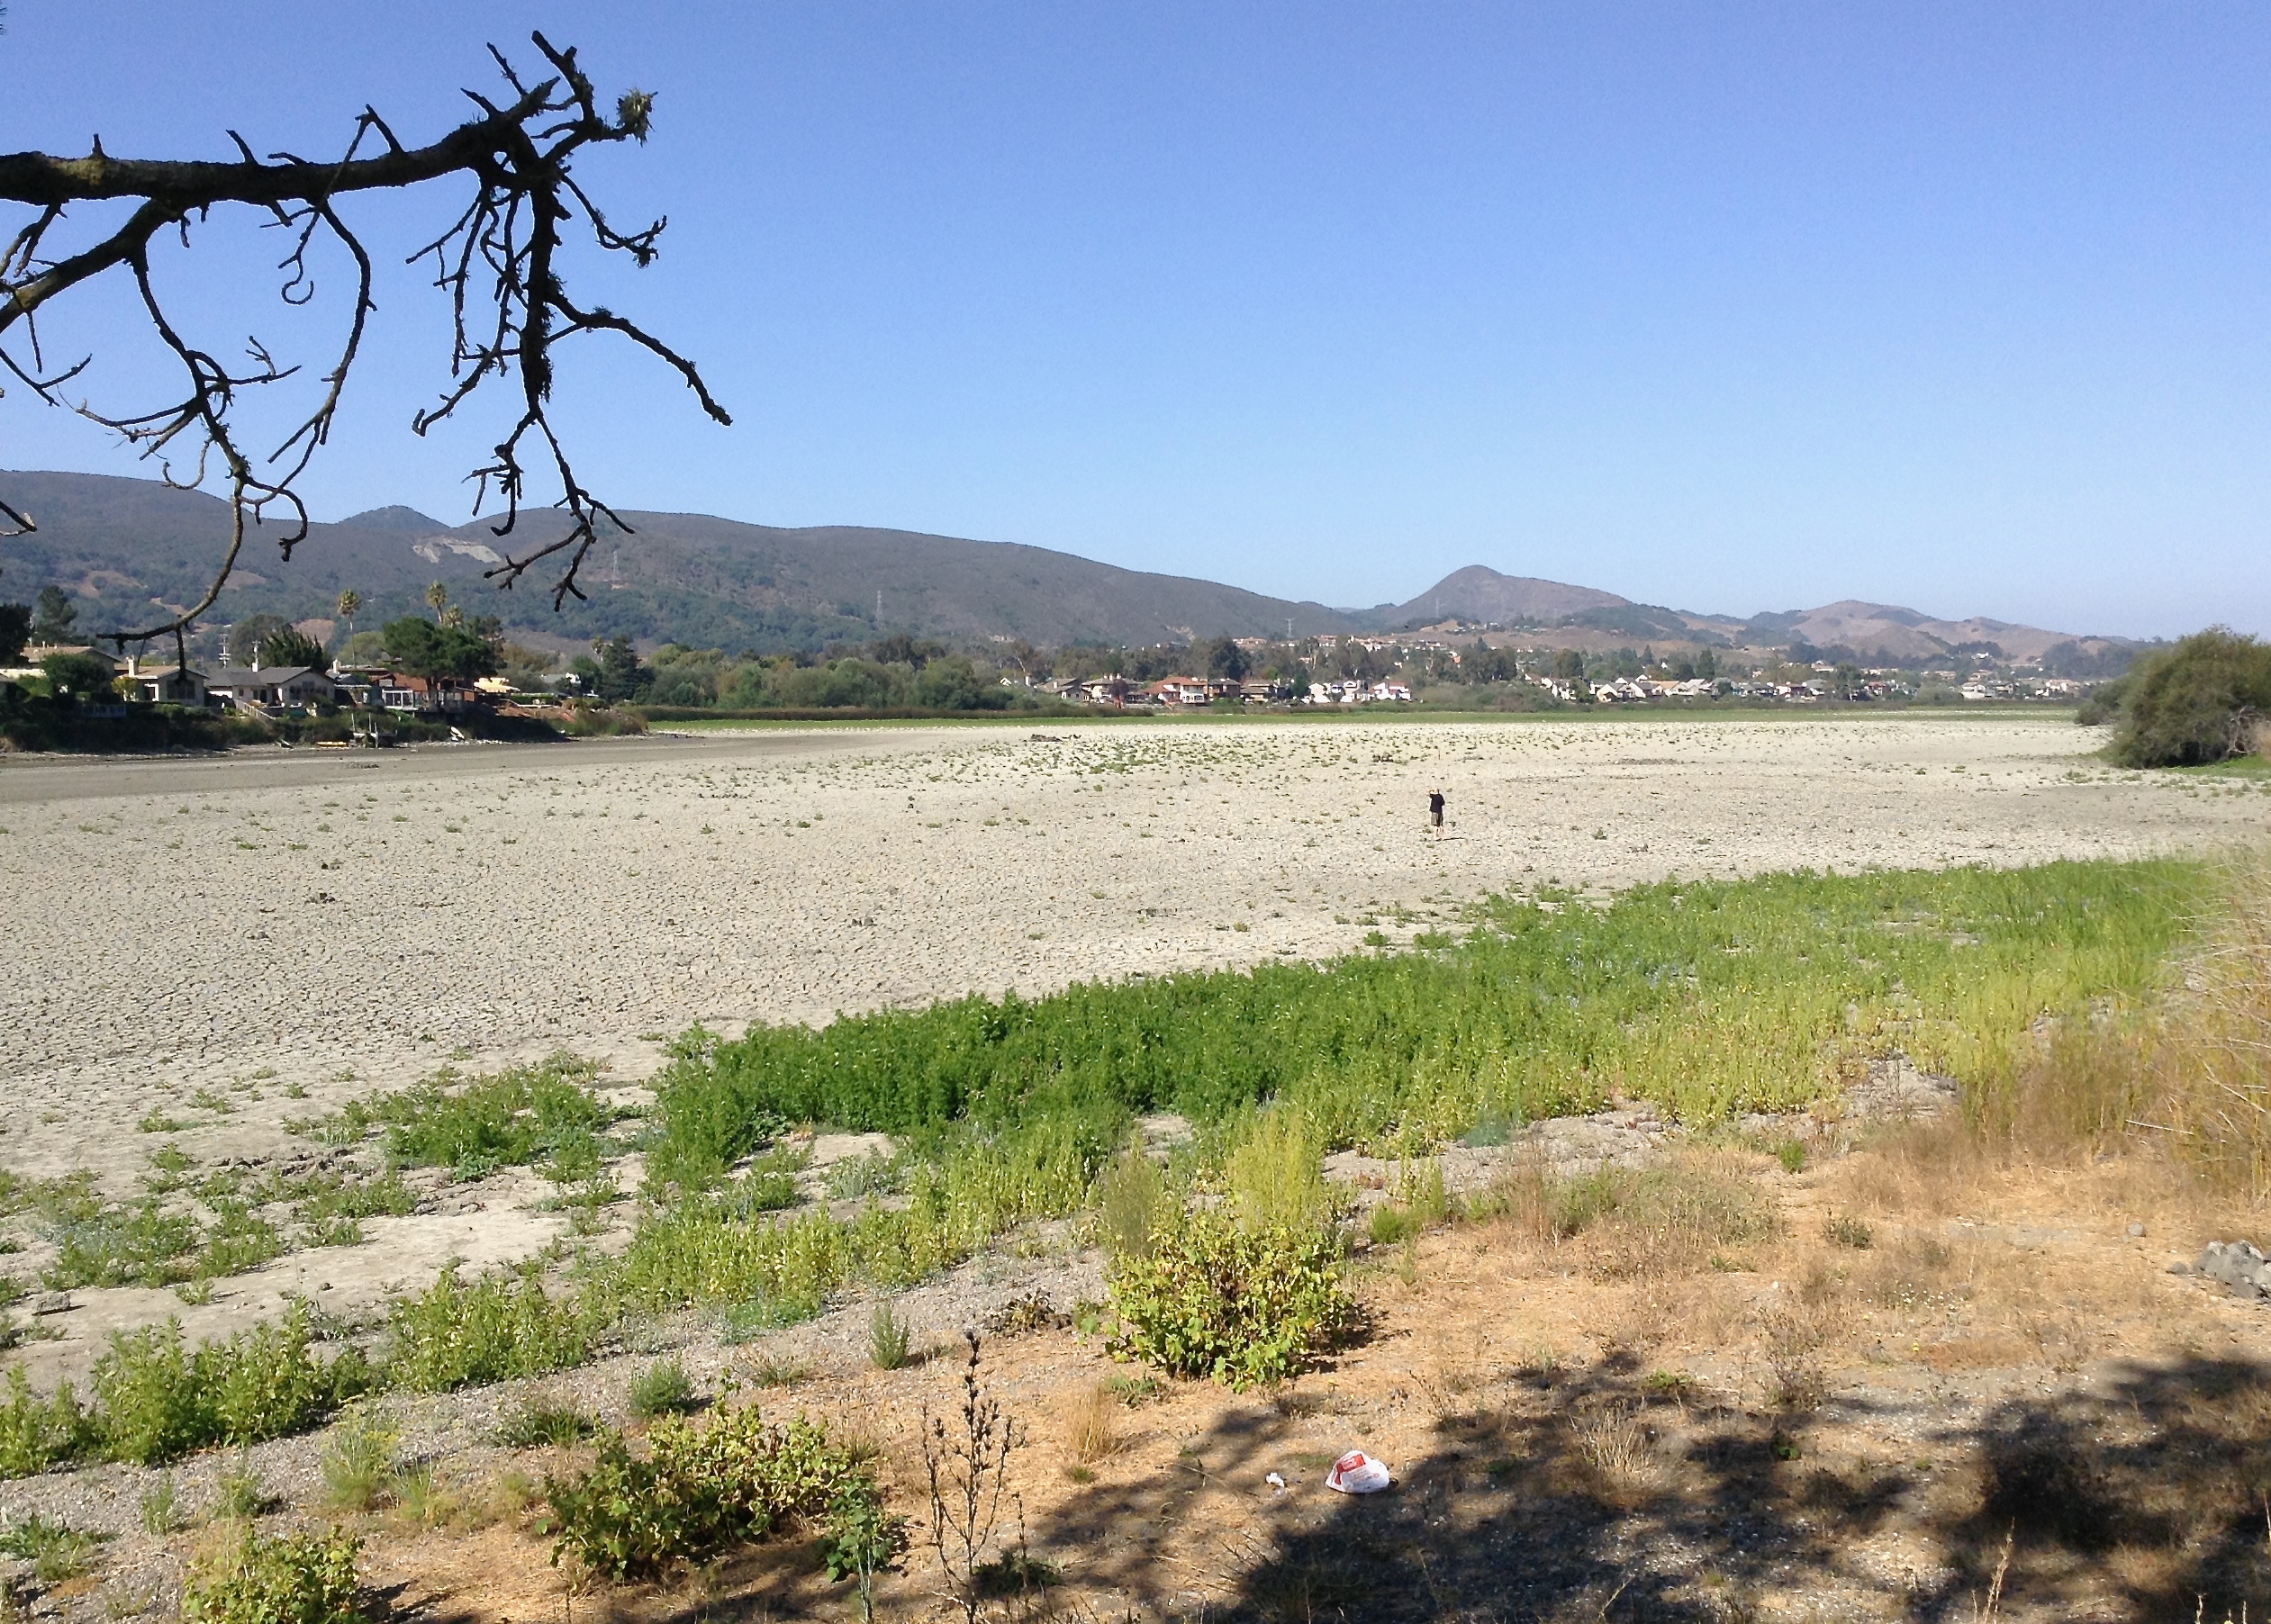
landscape, coast, wilderness, mountain, lake, valley, soil, reservoir, geology, wetland, plateau, ecosystem, lagunalake, californiadrought, rural area, lagunalakedrought, natural environment